AN/SPS-43

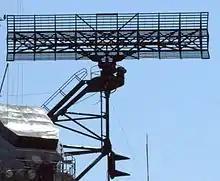
SPS-43 radar aboard

The AN/SPS-43 was a long-range air-search United States Navy radar system introduced in March 1961 that had a range of 500+ km. This radar could provide bearing and distance information, but no altitude information. The small-ship antenna (AN/SPS-29) looked like a bedspring. Larger ships used the 12.8 m wide AN/SPS-37 antenna - about twice as wide and half the height of the SPS-29 antenna - and designed with a much narrower beam. Targets were much more accurately displayed when using the -37 antenna. The -43 operated at VHF frequency - somewhat unusual for any radar - mostly in the bandwidth of television channel 13. The main difference to the SPS-37 was the greatly improved ECCM performance, as the AN/SPS-43 could jump between 20 different frequencies to frustrate jamming attempts. A sea-skimming missile could be detected at a range distance of 30 km, a large high-flying aircraft at 500 km.